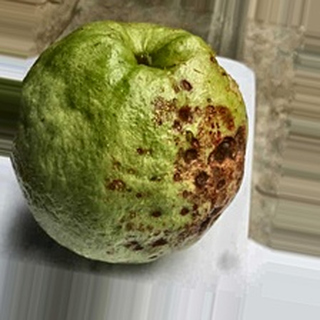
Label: guava_anthracnose